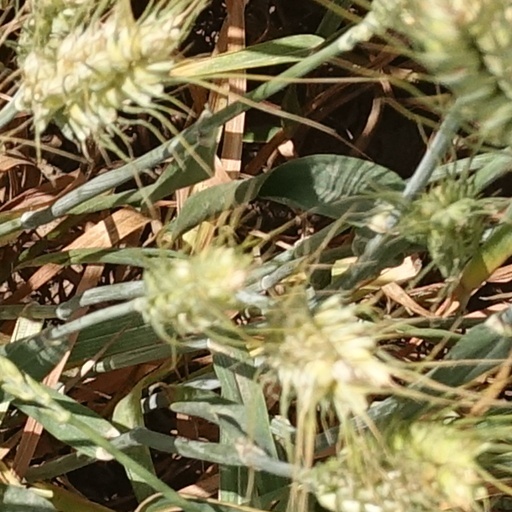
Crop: wheat